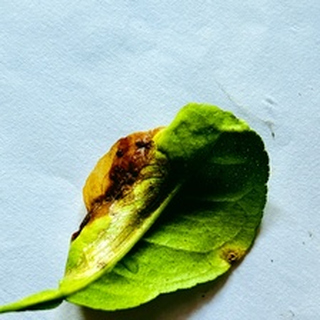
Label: lemon_citrus_canker